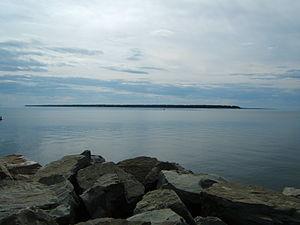
L'île Saint-Barnabé en face de la ville de Rimouski.
Cet article contient une liste non exhaustive de l'ensemble des îles du fleuve Saint-Laurent au Canada, principalement au Québec et classées d'ouest en est. Une grande partie des vingt-huit refuges d'oiseaux migrateurs situés dans la province de Québec, sont situés dans l'estuaire du fleuve Saint-Laurent et dans le golfe du Saint-Laurent.
L'île Saint-Barnabé est une île de l'estuaire du Saint-Laurent, située dans la région du Bas-Saint-Laurent au Québec. Elle fait partie du territoire de la ville de Rimouski à laquelle elle fait face à une distance d'environ trois kilomètres des rives de la municipalité.
Rimouski est une ville du Québec, chef-lieu de la municipalité régionale de comté de Rimouski-Neigette de la région administrative du Bas-Saint-Laurent. Située dans l'estuaire du Saint-Laurent à environ 300 km en aval de la Ville de Québec, la ville a été fondée en 1696 par René Lepage de Sainte-Claire qui s'établit sur sa seigneurie à la confluence du fleuve et de la rivière Rimouski. C'est la plus grande et plus importante ville dans tout l'Est du Québec avec une population de 49 500 habitants.